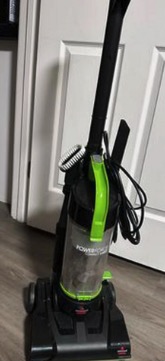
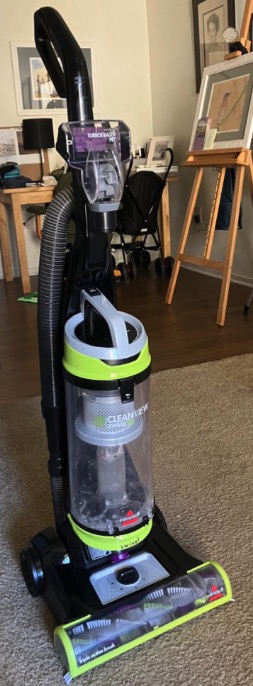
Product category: items_vacuum
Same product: no